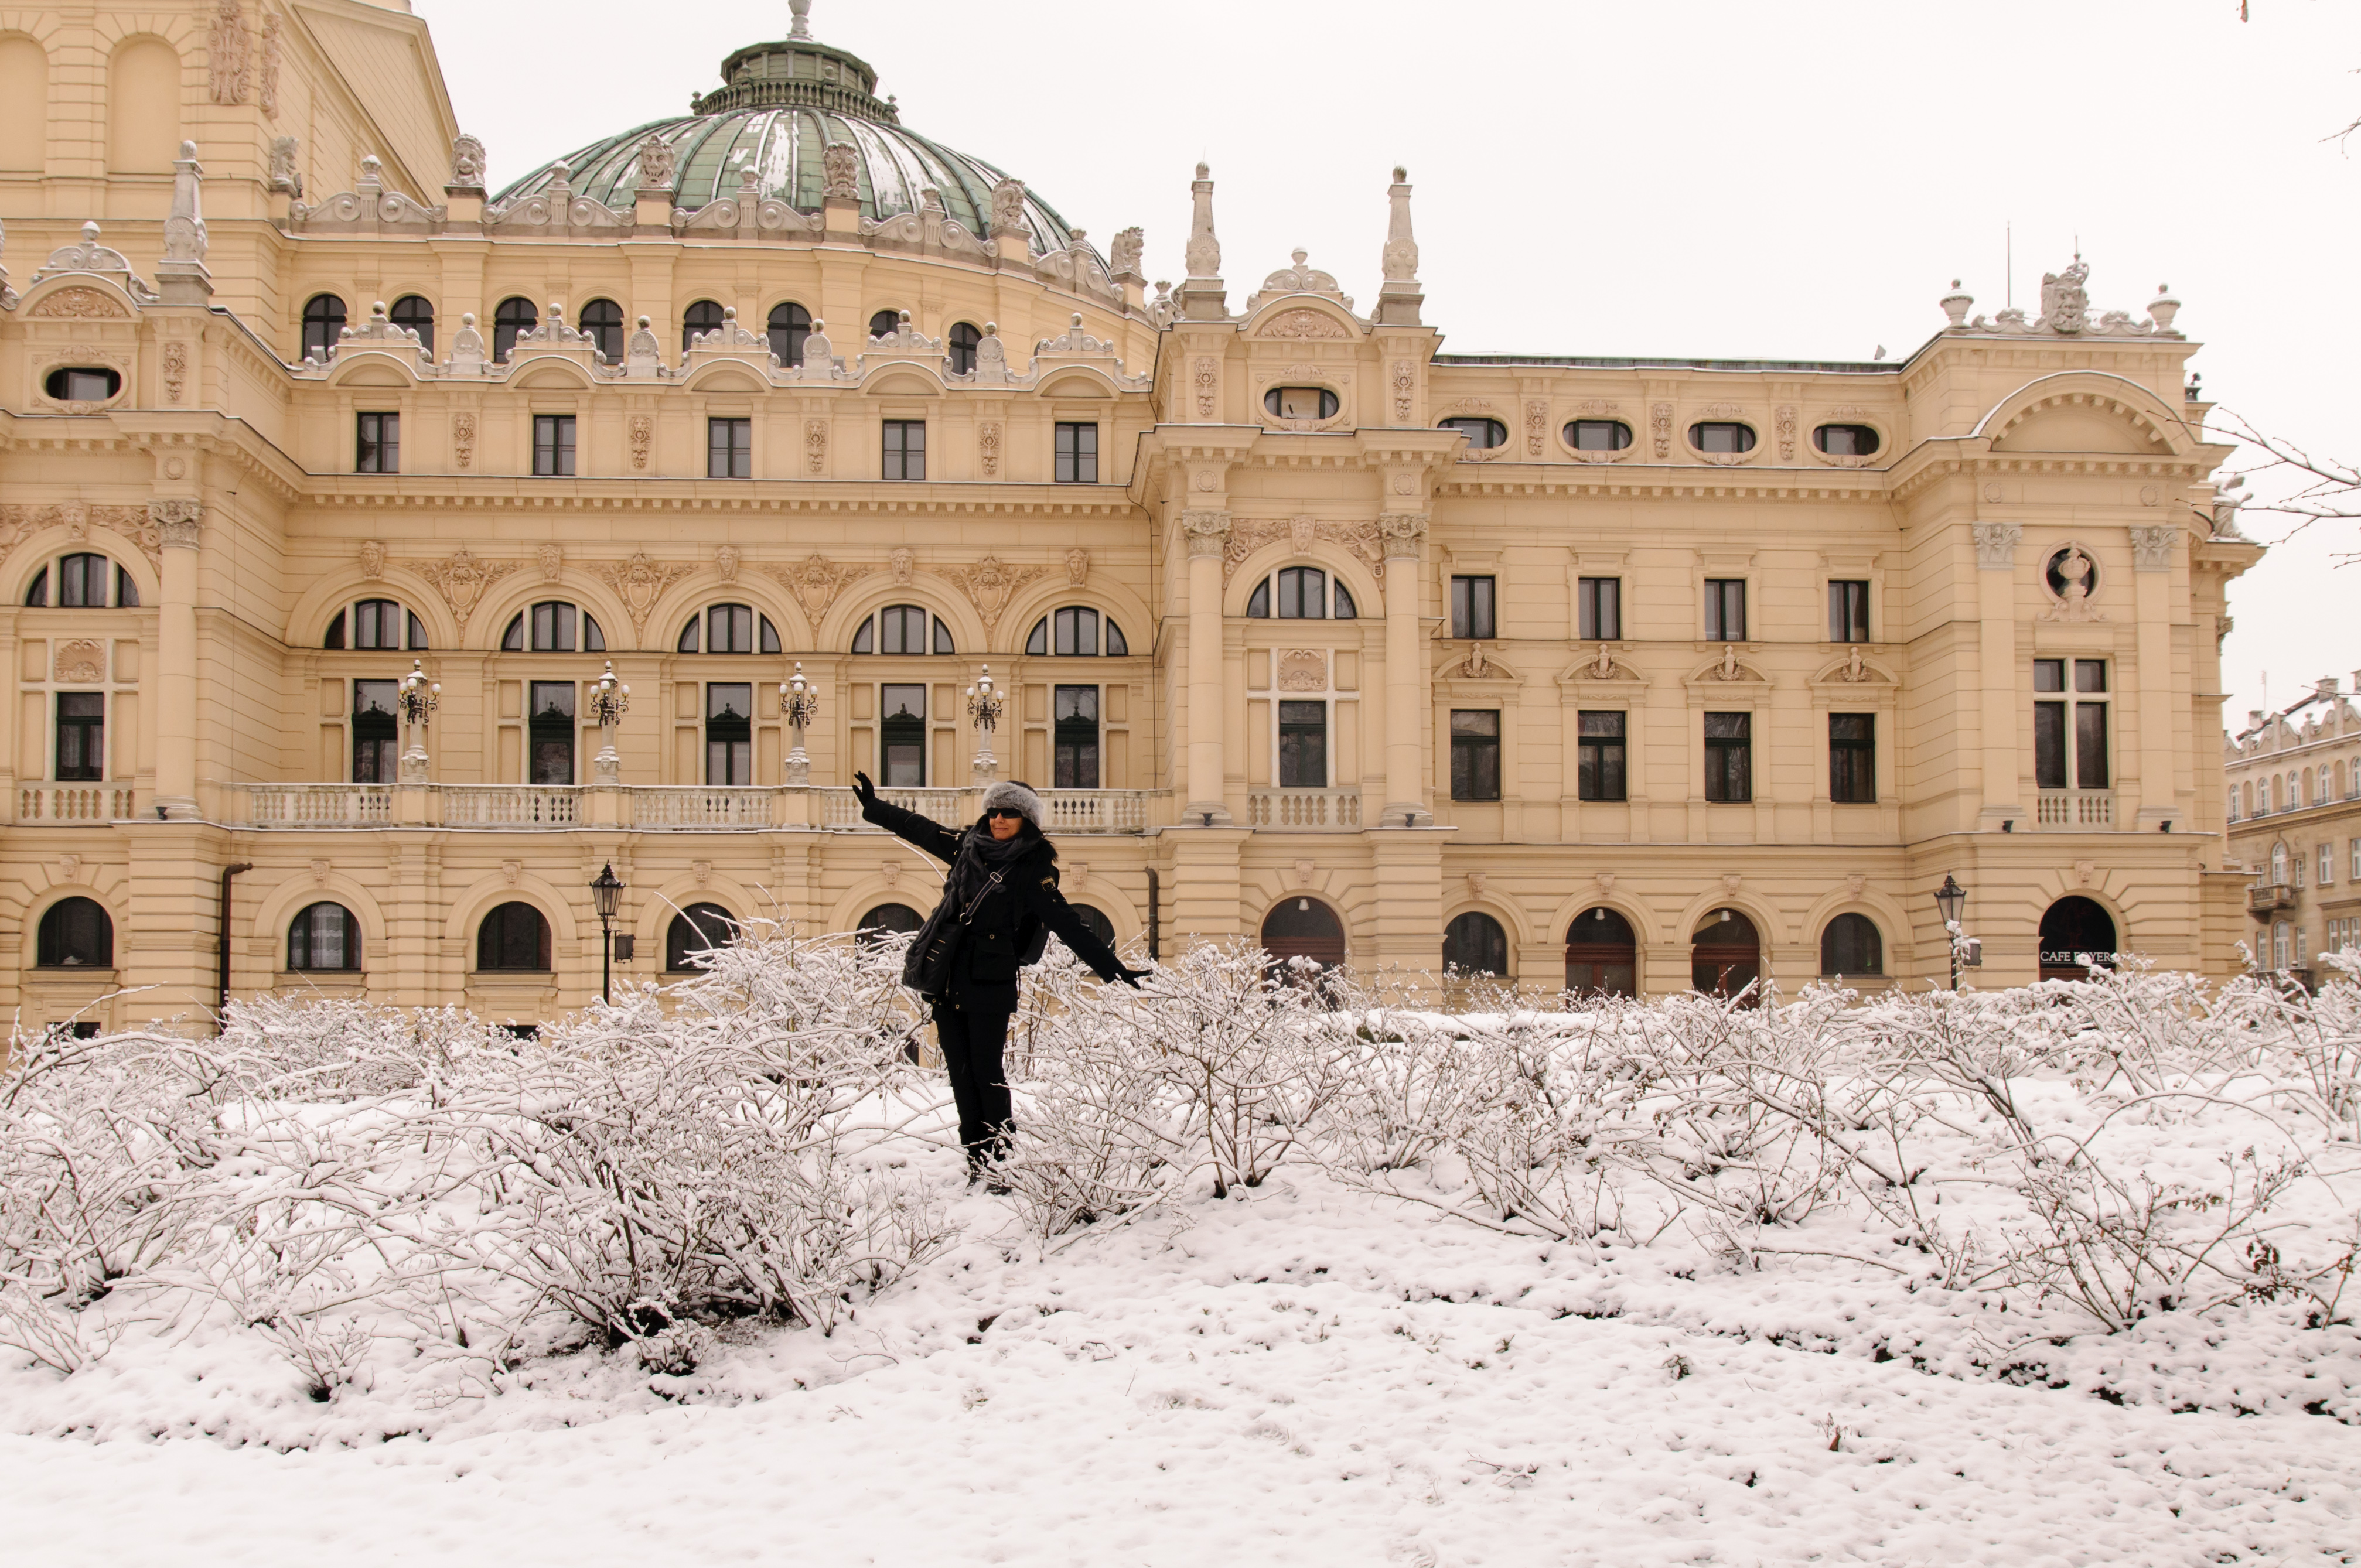
snow, winter, people, palace, weather, nikon, temple, poland, krakow, d300, silva, ancient history